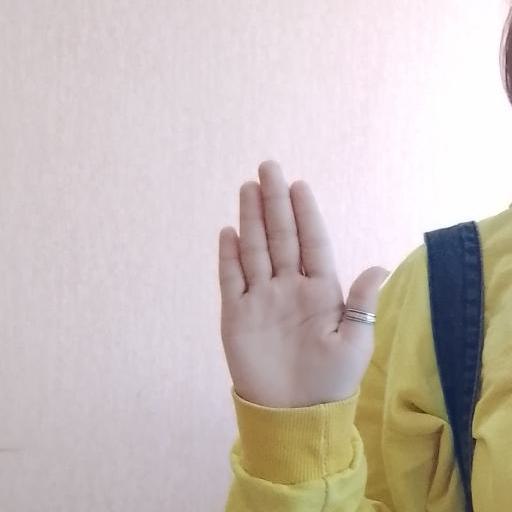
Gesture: stop